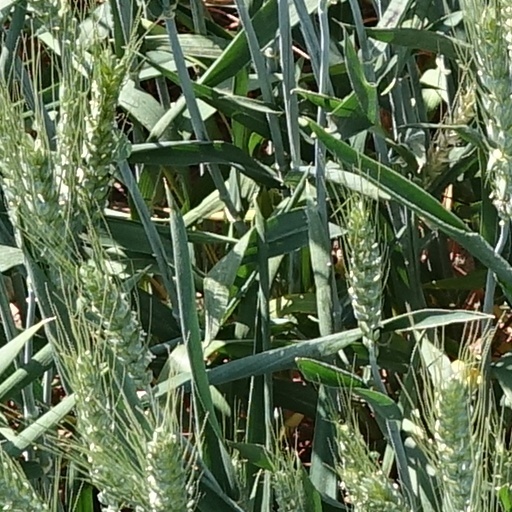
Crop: wheat